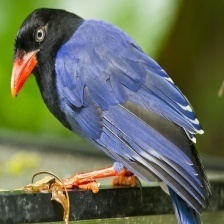
Species: TAIWAN MAGPIE
Scientific name: UROCISSA CAERULEA
ImageNet parent category: magpie